George Kirby (curator)

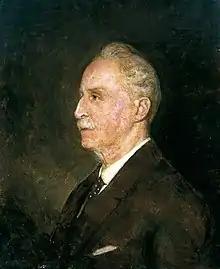

George Kirby (1845–1937) was a British academic who served in York, England, as the first curator of York Art Gallery.